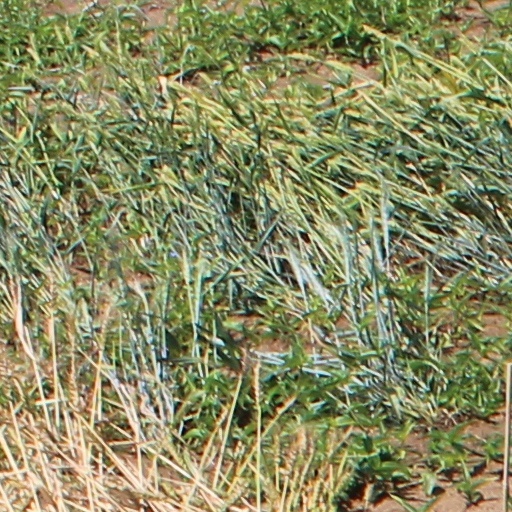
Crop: wheat